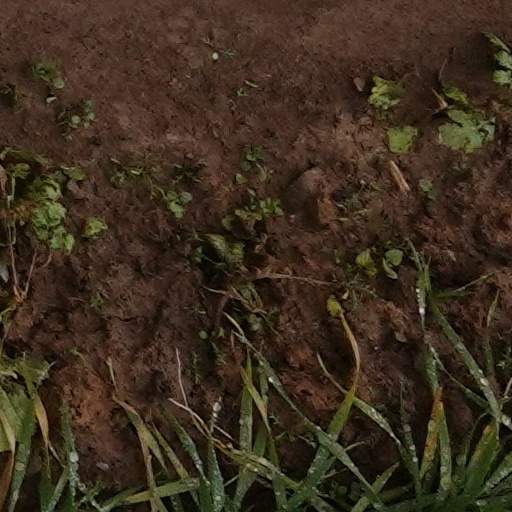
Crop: wheat